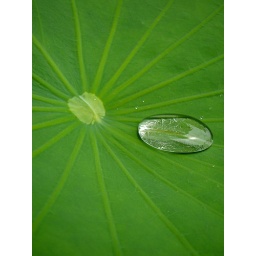
Dad was watering his plants one day and a water droplet got caught in one of his lotus leaves